Geoffrey G. Parker

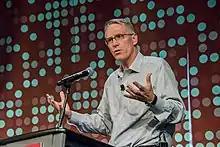
Geoffrey G. Parker lectures.

Parker served as a National Science Foundation panelist from 2009 to 2011. He is a senior editor for the journal "Production and Operations Management", an associate editor for the journal "Management Science" and President of the Industry Studies Association. Parker is a member of General Electric’s Learning Advisory Board, consisting of academics drawn from across Africa, the United States of America and the United Kingdom, that assists in development and broadening of skills across Africa.